1948 Memorial Cup

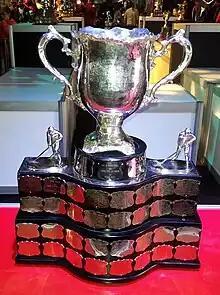
Silver bowl trophy with two large handles, mounted on a wide black plinth engraved with team names on silver plates.

The 1948 Memorial Cup final was the 30th junior ice hockey championship of the Canadian Amateur Hockey Association (CAHA). The George Richardson Memorial Trophy champions Barrie Flyers of the Ontario Hockey Association in Eastern Canada competed against the Abbott Cup champions Port Arthur West End Bruins of the Thunder Bay Junior Hockey League in Western Canada. In a best-of-seven series, held at Maple Leaf Gardens in Toronto, Ontario, Port Arthur won their 1st Memorial Cup, defeating Barrie 4 games to 0.